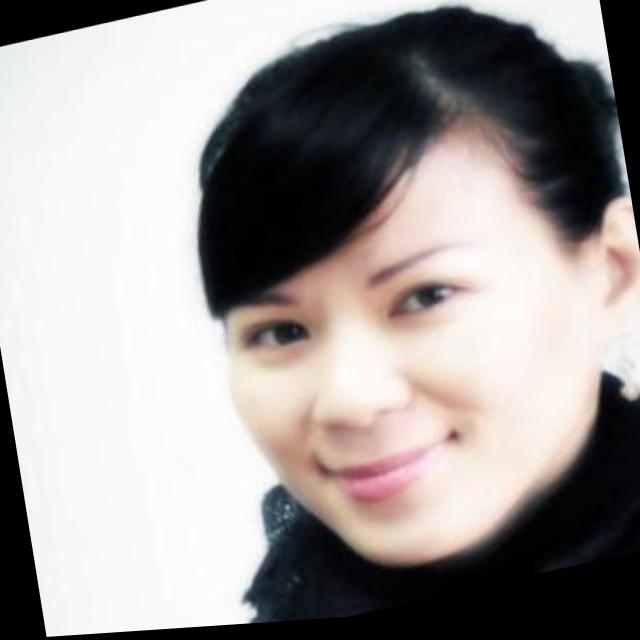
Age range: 21-44